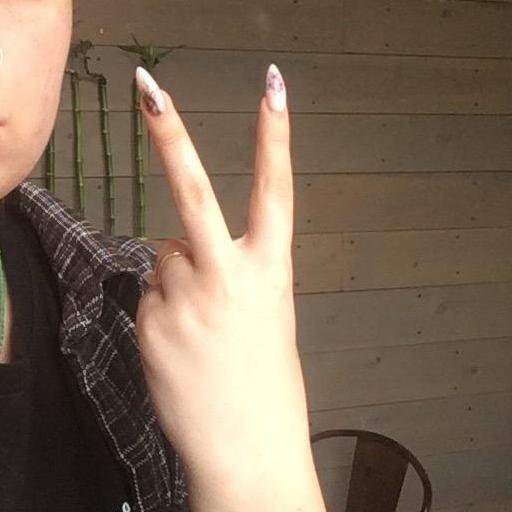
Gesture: peace_inverted